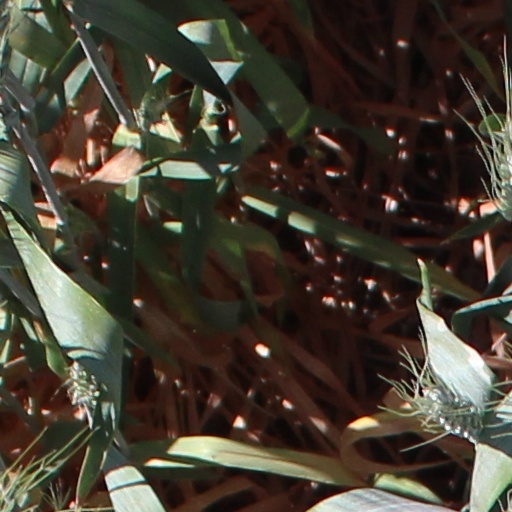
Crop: wheat